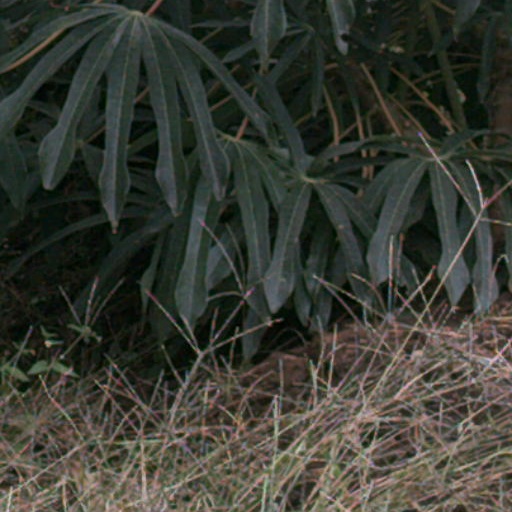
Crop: cassava